Wario's Woods

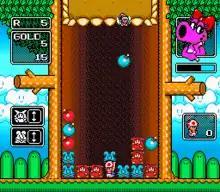
Screenshot of the single-player mode in the SNES version. The player character Toad rearranges the objects in the playing field such that monsters and bombs of matching colors are placed adjacently in rows.

The "Peaceful Woods" was once a peaceful area for sprites and gentle creatures. After the invasion of Wario and his group of monsters, the forest community was "turned upside-down" where peaceful creatures are no longer welcome. To stop Wario, Toad arrives to stop him and return the Woods back over to the sprites by going after Wario himself.